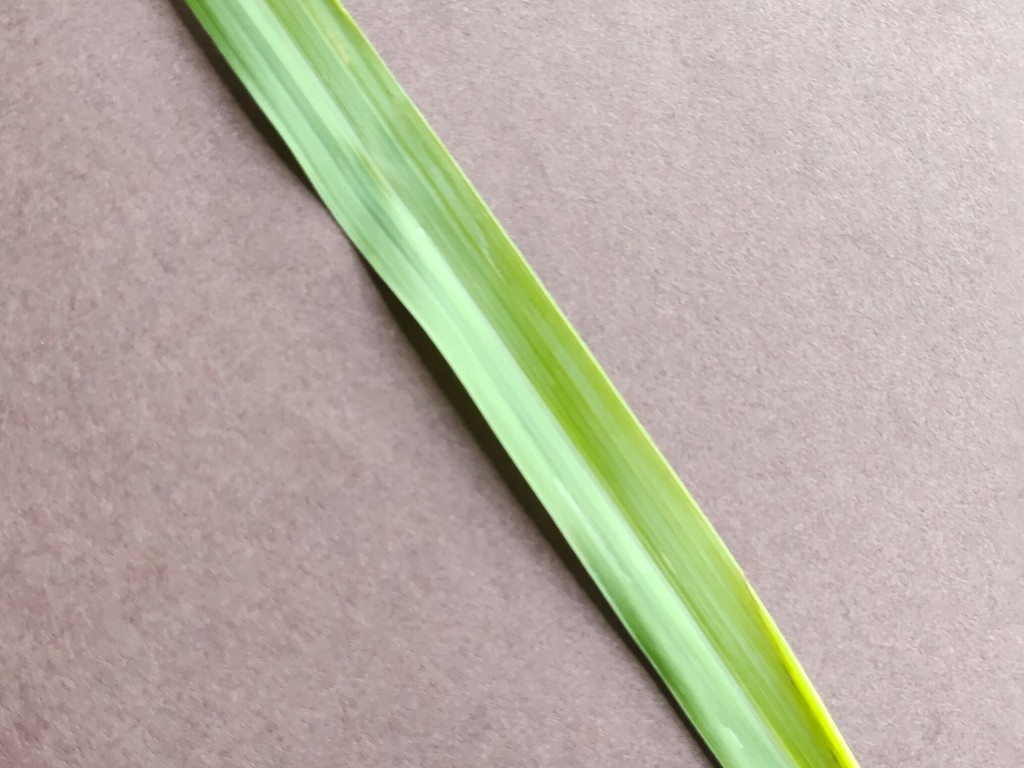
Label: Healthy